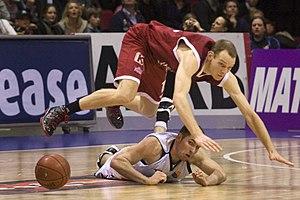
Kees Akerboom Jr, né le 20 décembre 1983, à Saint-Michel-Gestel, aux Pays-Bas, est un joueur néerlandais de basket-ball. Il évolue au poste d'ailier. Il est le fils de Kees Akerboom Sr.